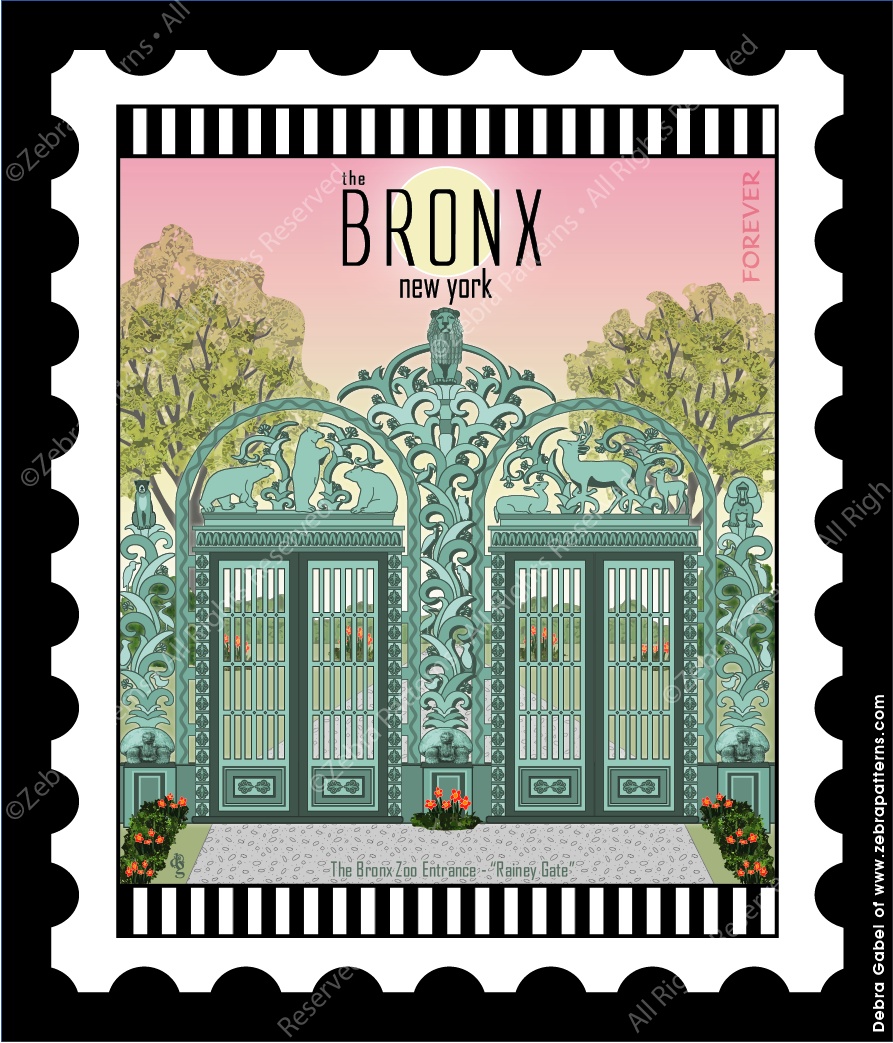
Bronx New York
Brand: Zebra Patterns
Stamps are one of Zebra Patterns' signature products. H undreds of destinations and themes - growing monthly - illustrating life's journeys - Where Ya' Been - for you, family and friends! 100% cotton. 6" x 7" Mini Stamps and 18" x 21" Stamp Panels. View/buy from here, or from the grouped sub-categories menu at left. Also see Scrapbooking for Quilters™ product category for themed patterns, printed fabric stickers, banners, full project background panels and printable sticker downloads for your Where Ya' Been projects! Think Scrapbooking for Quilters™ and decorate your Where Ya' Been projects with fun and fanciful fabric stickers and banners!
Category: Arts & Entertainment > Hobbies & Creative Arts > Arts & Crafts > Art & Crafting Materials > Textiles > Printable Fabric > Printable Cotton